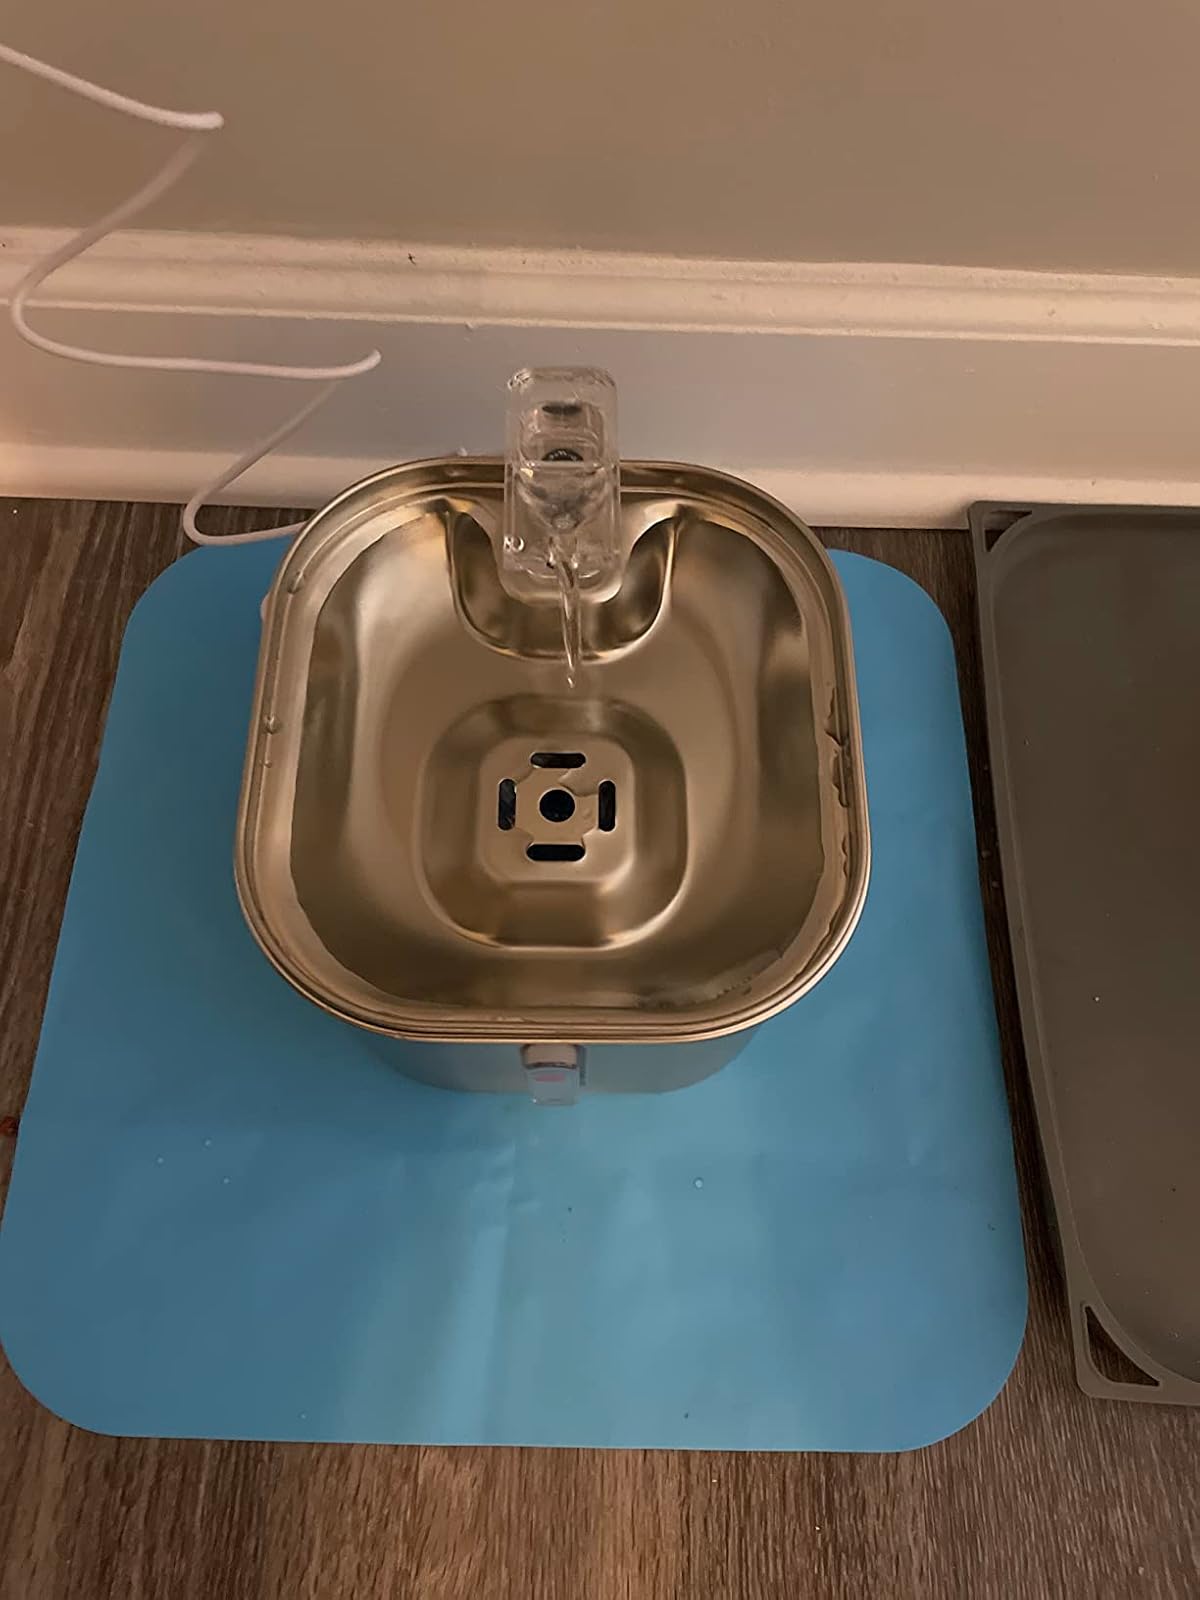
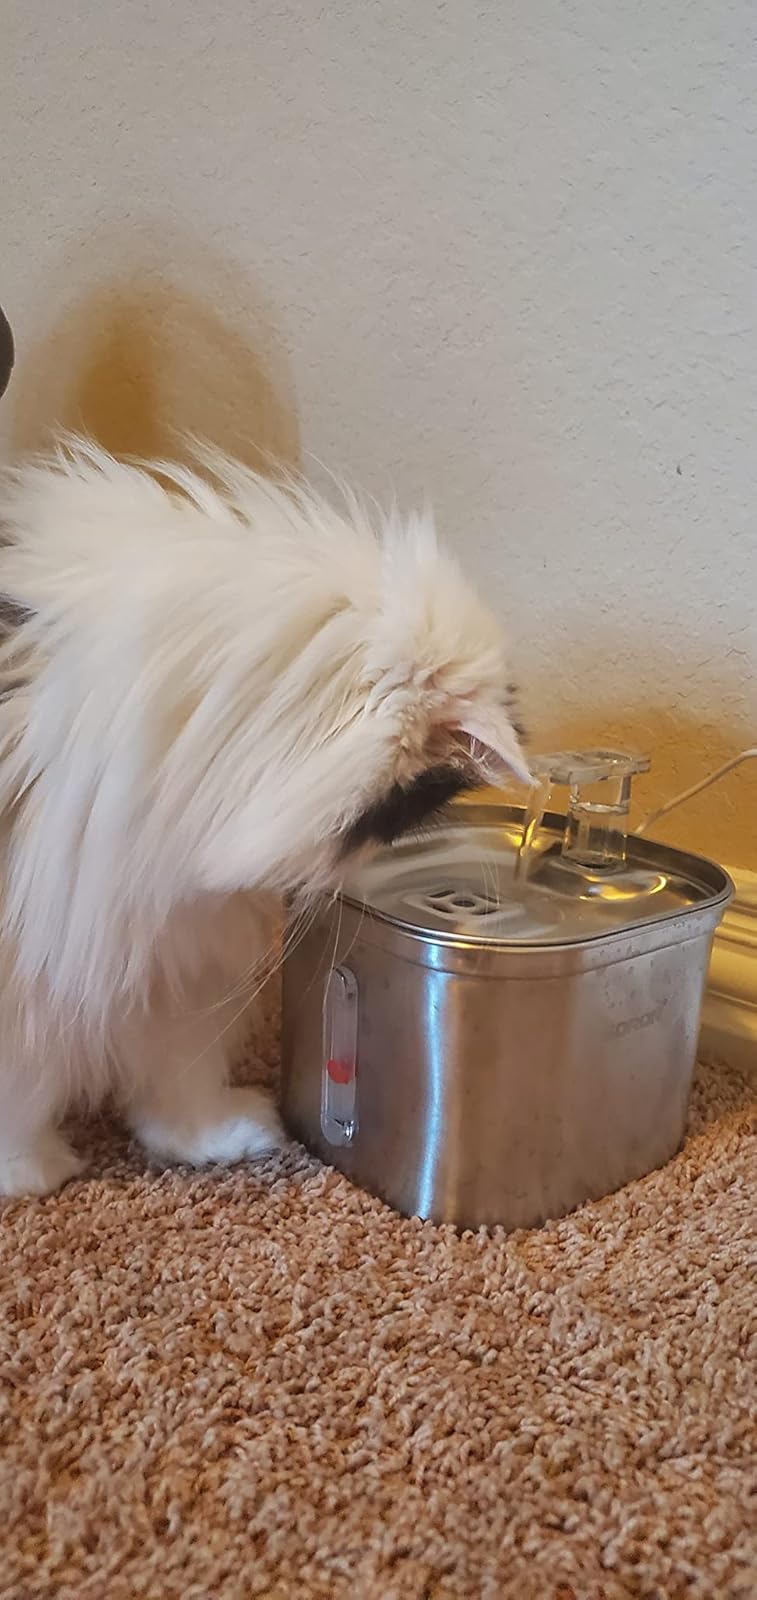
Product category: items_bowl
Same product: yes